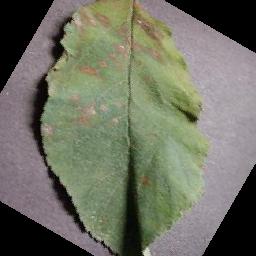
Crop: apple
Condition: cedar_rust